Sankardev

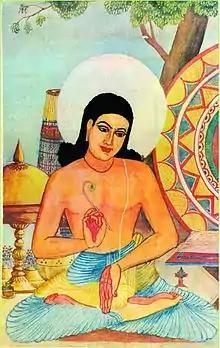
Imaginary portrait of Srimanta Sankardev by Bishnu Prasad Rabha

Srimanta Sankardev (1449–1568) was a 15th–16th century Assamese polymath; a saint-scholar, poet, playwright, dancer, actor, musician, artist social-religious reformer and a figure of importance in the cultural and religious history of the Bhakti movement in Assam. He is credited with building on past cultural relics and devising new forms of music (Borgeet), theatrical performance (Ankia Naat, Bhaona), dance (Sattriya), literary language (Brajavali). Besides, he has left a literary oeuvre of trans-created scriptures (Bhagavat of Sankardev), poetry and theological works written in Sanskrit, Assamese and Brajavali. The Bhagavatic religious movement he started, Ekasarana Dharma and also called Neo-Vaishnavite movement, influenced two medieval kingdoms – Koch and the Ahom kingdom – and the assembly of devotees he initiated evolved over time into monastic centers called Sattras, which continue to be important socio-religious institutions in Assam and to a lesser extent in North Bengal.